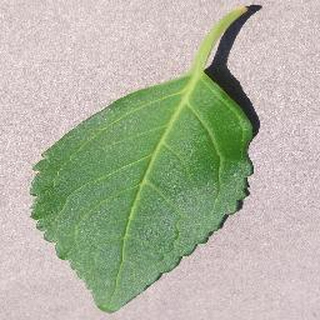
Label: healthy_cherry